South Africa–United States relations

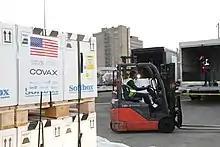
The US delivers Pfizer COVID-19 vaccines to South Africa as part of the COVAX initiative in 2021

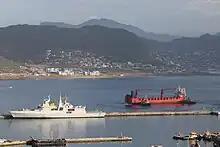
The "Lady R" (vessel with the red hull, right) leaving Naval Base Simon's Town.

On 28 January 2009, newly elected US President Barack Obama telephoned his newly installed counterpart Kgalema Motlanthe as one of a list of foreign contacts he had been working through since his presidential inauguration the previous week. Given primary treatment was South Africa's role in helping to resolve the political crisis in Zimbabwe. According to White House spokesman Robert Gibbs, the pair "shared concerns" on the matter. Obama credited South Africa for holding "a key role" in resolving the Zimbabwean crisis, and said that he was looking forward to working with President Motlanthe to address global financial issues at the 2009 G-20 London summit.